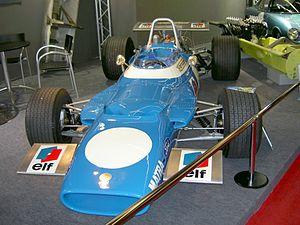
John Young Stewart, ou Jackie Stewart, né le 11 juin 1939 à Dumbarton, en Écosse, est un pilote automobile de Formule 1, dont la carrière s'étend de 1965 à 1973, et au cours de laquelle il s'adjuge trois titres de champion du monde. Il met un terme à sa carrière à la veille de son 100ᵉ Grand Prix, le 6 octobre 1973 à Watkins Glen alors qu'il a déjà remporté son troisième titre mondial, bouleversé par l'accident mortel de son ami et coéquipier François Cevert qui a lieu le jour même lors des essais. Avec son fils Paul, il fait courir pendant trois saisons, de 1997 à 1999, l'écurie Stewart Grand Prix, qu'il revend ensuite à Ford, qui la fait courir sous l'appellation Jaguar Racing.
Matra Sports est la branche sportive du constructeur automobile français Matra Automobiles, impliquée en compétition en Formule 1, Formule 2, Formule 3 et Sport-prototypes dans les années 1960 et 1970.